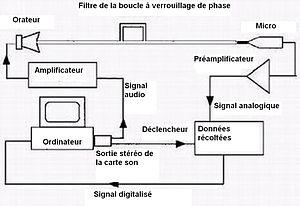
L’expérience Mach c, comme son nom l’indique, implique des impulsions sonores supraluminiques. Elle aurait été réalisée par le Docteur William Robertson de la Middle Tennessee State University en janvier 2007 grâce à un dispositif électroacoustique construit par lui-même et ses étudiants. Comme la plupart des expériences dans ce domaine, elle peut être interprétée soit par une vitesse de groupe dépassant la vitesse de la lumière, soit par une vitesse de groupe négative. Selon William Robertson, l’expérience ne contrevient pas à la relativité d’Einstein, même si, dans la théorie du signal (interaction sur les déphasages et en forçant les ondes à interférer d’une façon bien définie), un signal sort en effet du dispositif avant d’y être vraiment rentré. L’expérience de Robertson est une confirmation de plusieurs théories, notamment celle de Joel Mobley (université du Mississippi). Ce résultat est analogue à ceux mettant en jeu l’effet tunnel avec de la lumière ou des ondes électromagnétiques et ne se borne pas uniquement à la physique quantique.
L’expérience Mach c est une expérience de physique ondulatoire, et plus précisément d'acoustique, destinée à mettre en évidence des vitesses de groupe d'ondes sonores dépassant la vitesse de la lumière c.